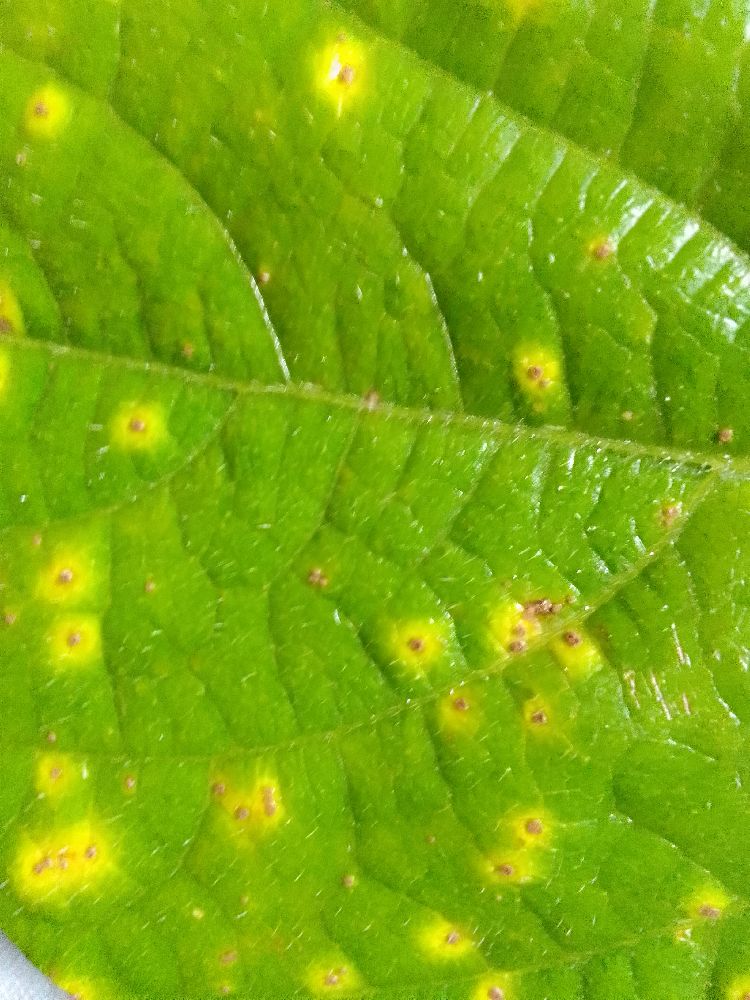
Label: rust